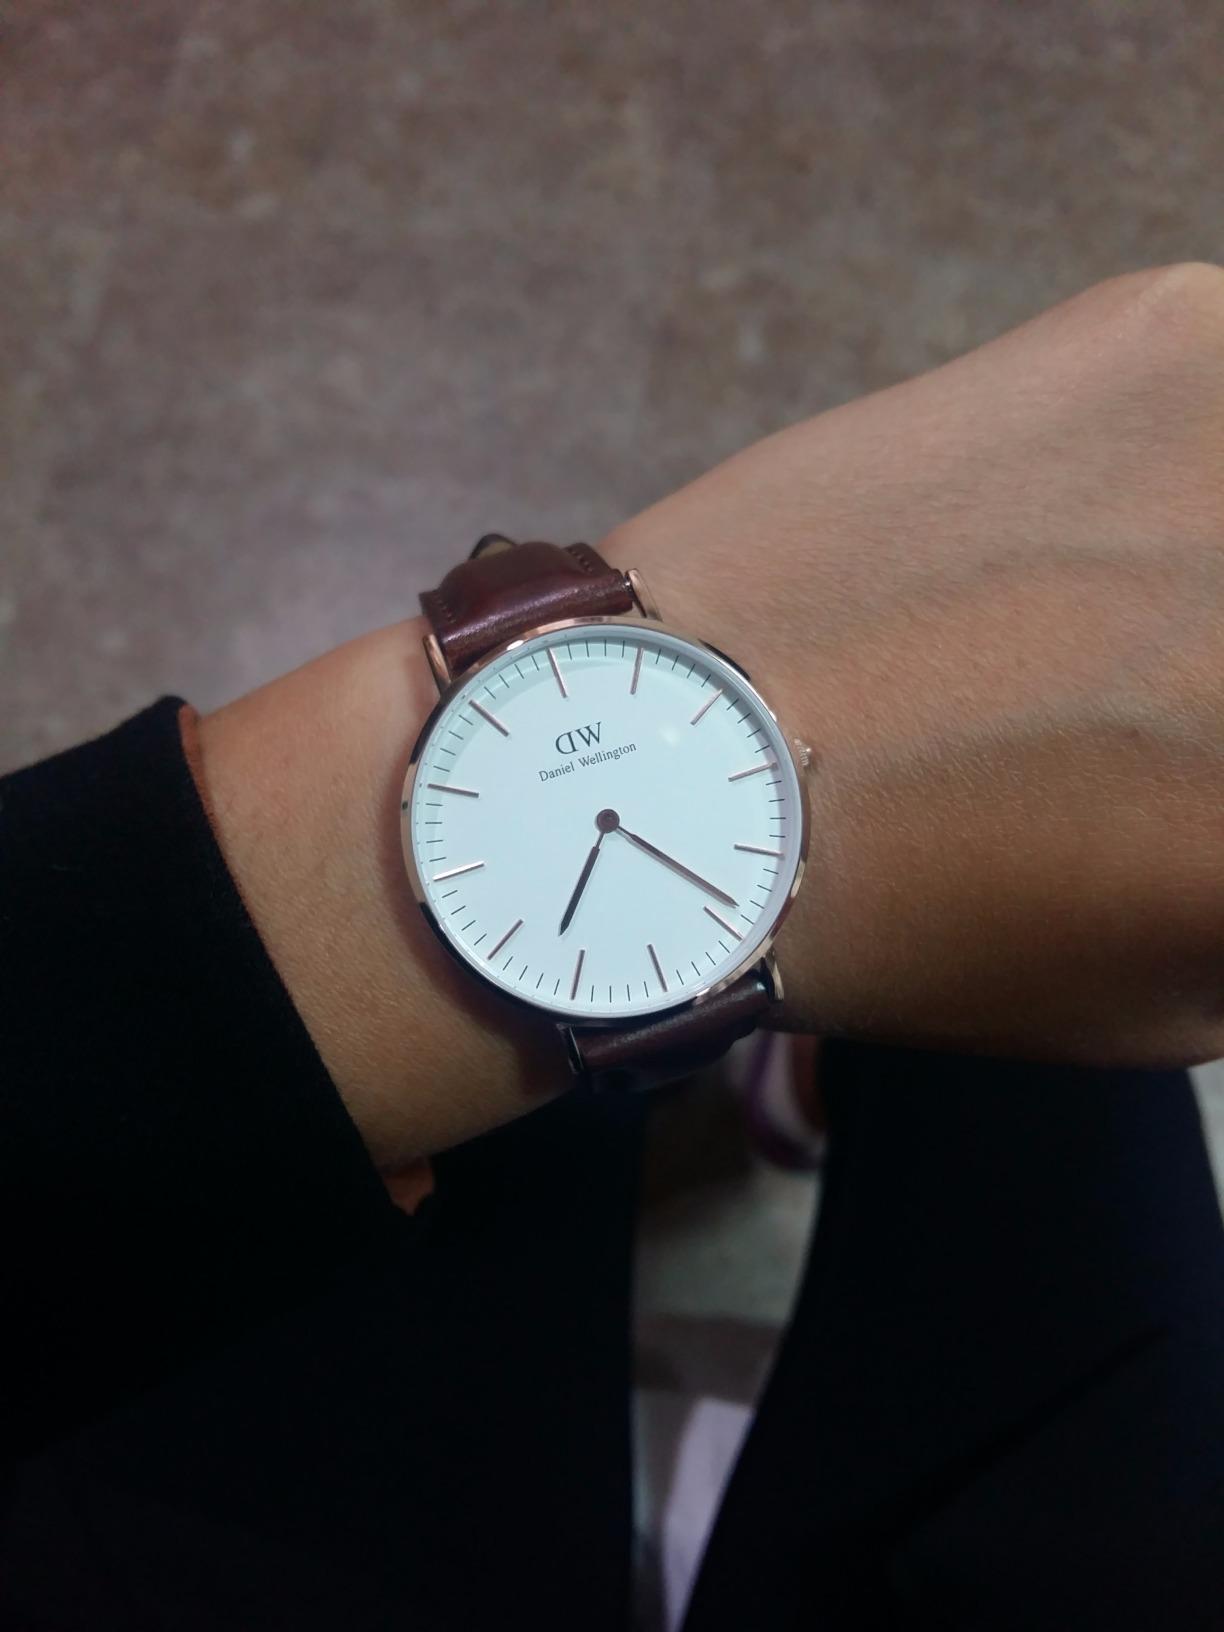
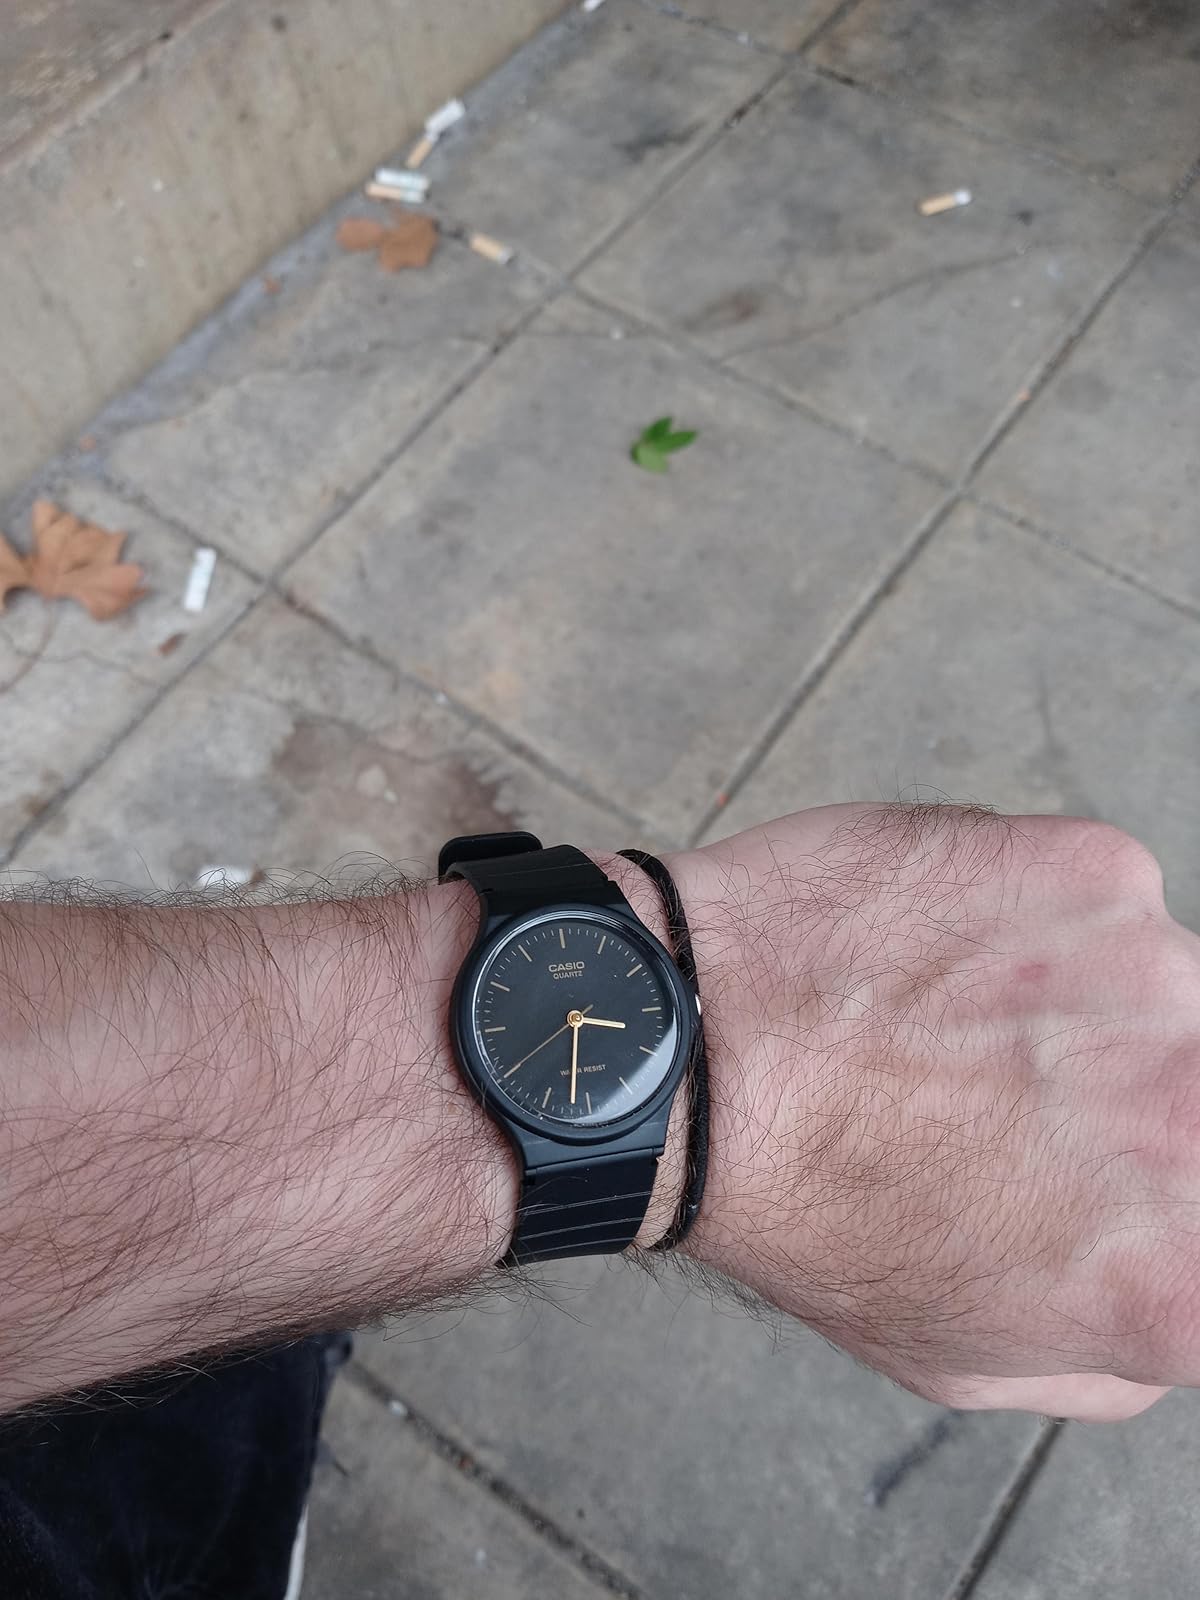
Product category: accessories_watch
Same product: no